Kuru kulla

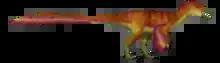
Life restoration of "Kuru" based on related taxa

"Kuru" is a small-bodied eudromaeosaur, similar in size to "Velociraptor". The holotype specimen is known from an incomplete skeleton that is overall similar to other known eudromaeosaurs, indicating that in life it would have resembled its better-understood relatives like "Velociraptor" and "Tsaagan". Napoli and colleagues distinguished "Kuru" from all other eudromaeosaurs by identifying several autapomorphies including: a deep groove in front of the anterior margin of the external naris, a small horn-like projection on the lacrimal bone, two foramina on the rear of the surangular bone, and pleurocoels on the dorsal vertebrae which are shifted forward compared to related taxa.